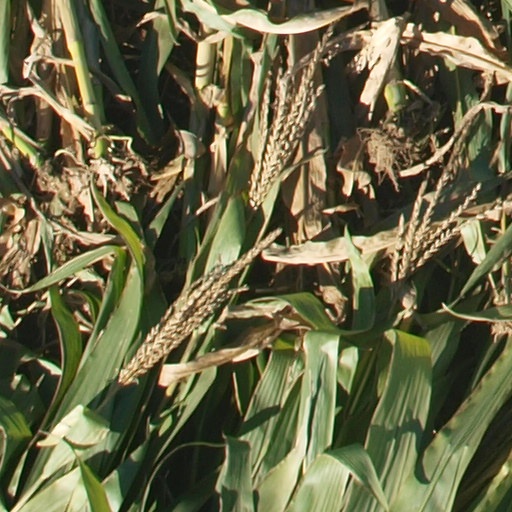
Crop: maize; corn